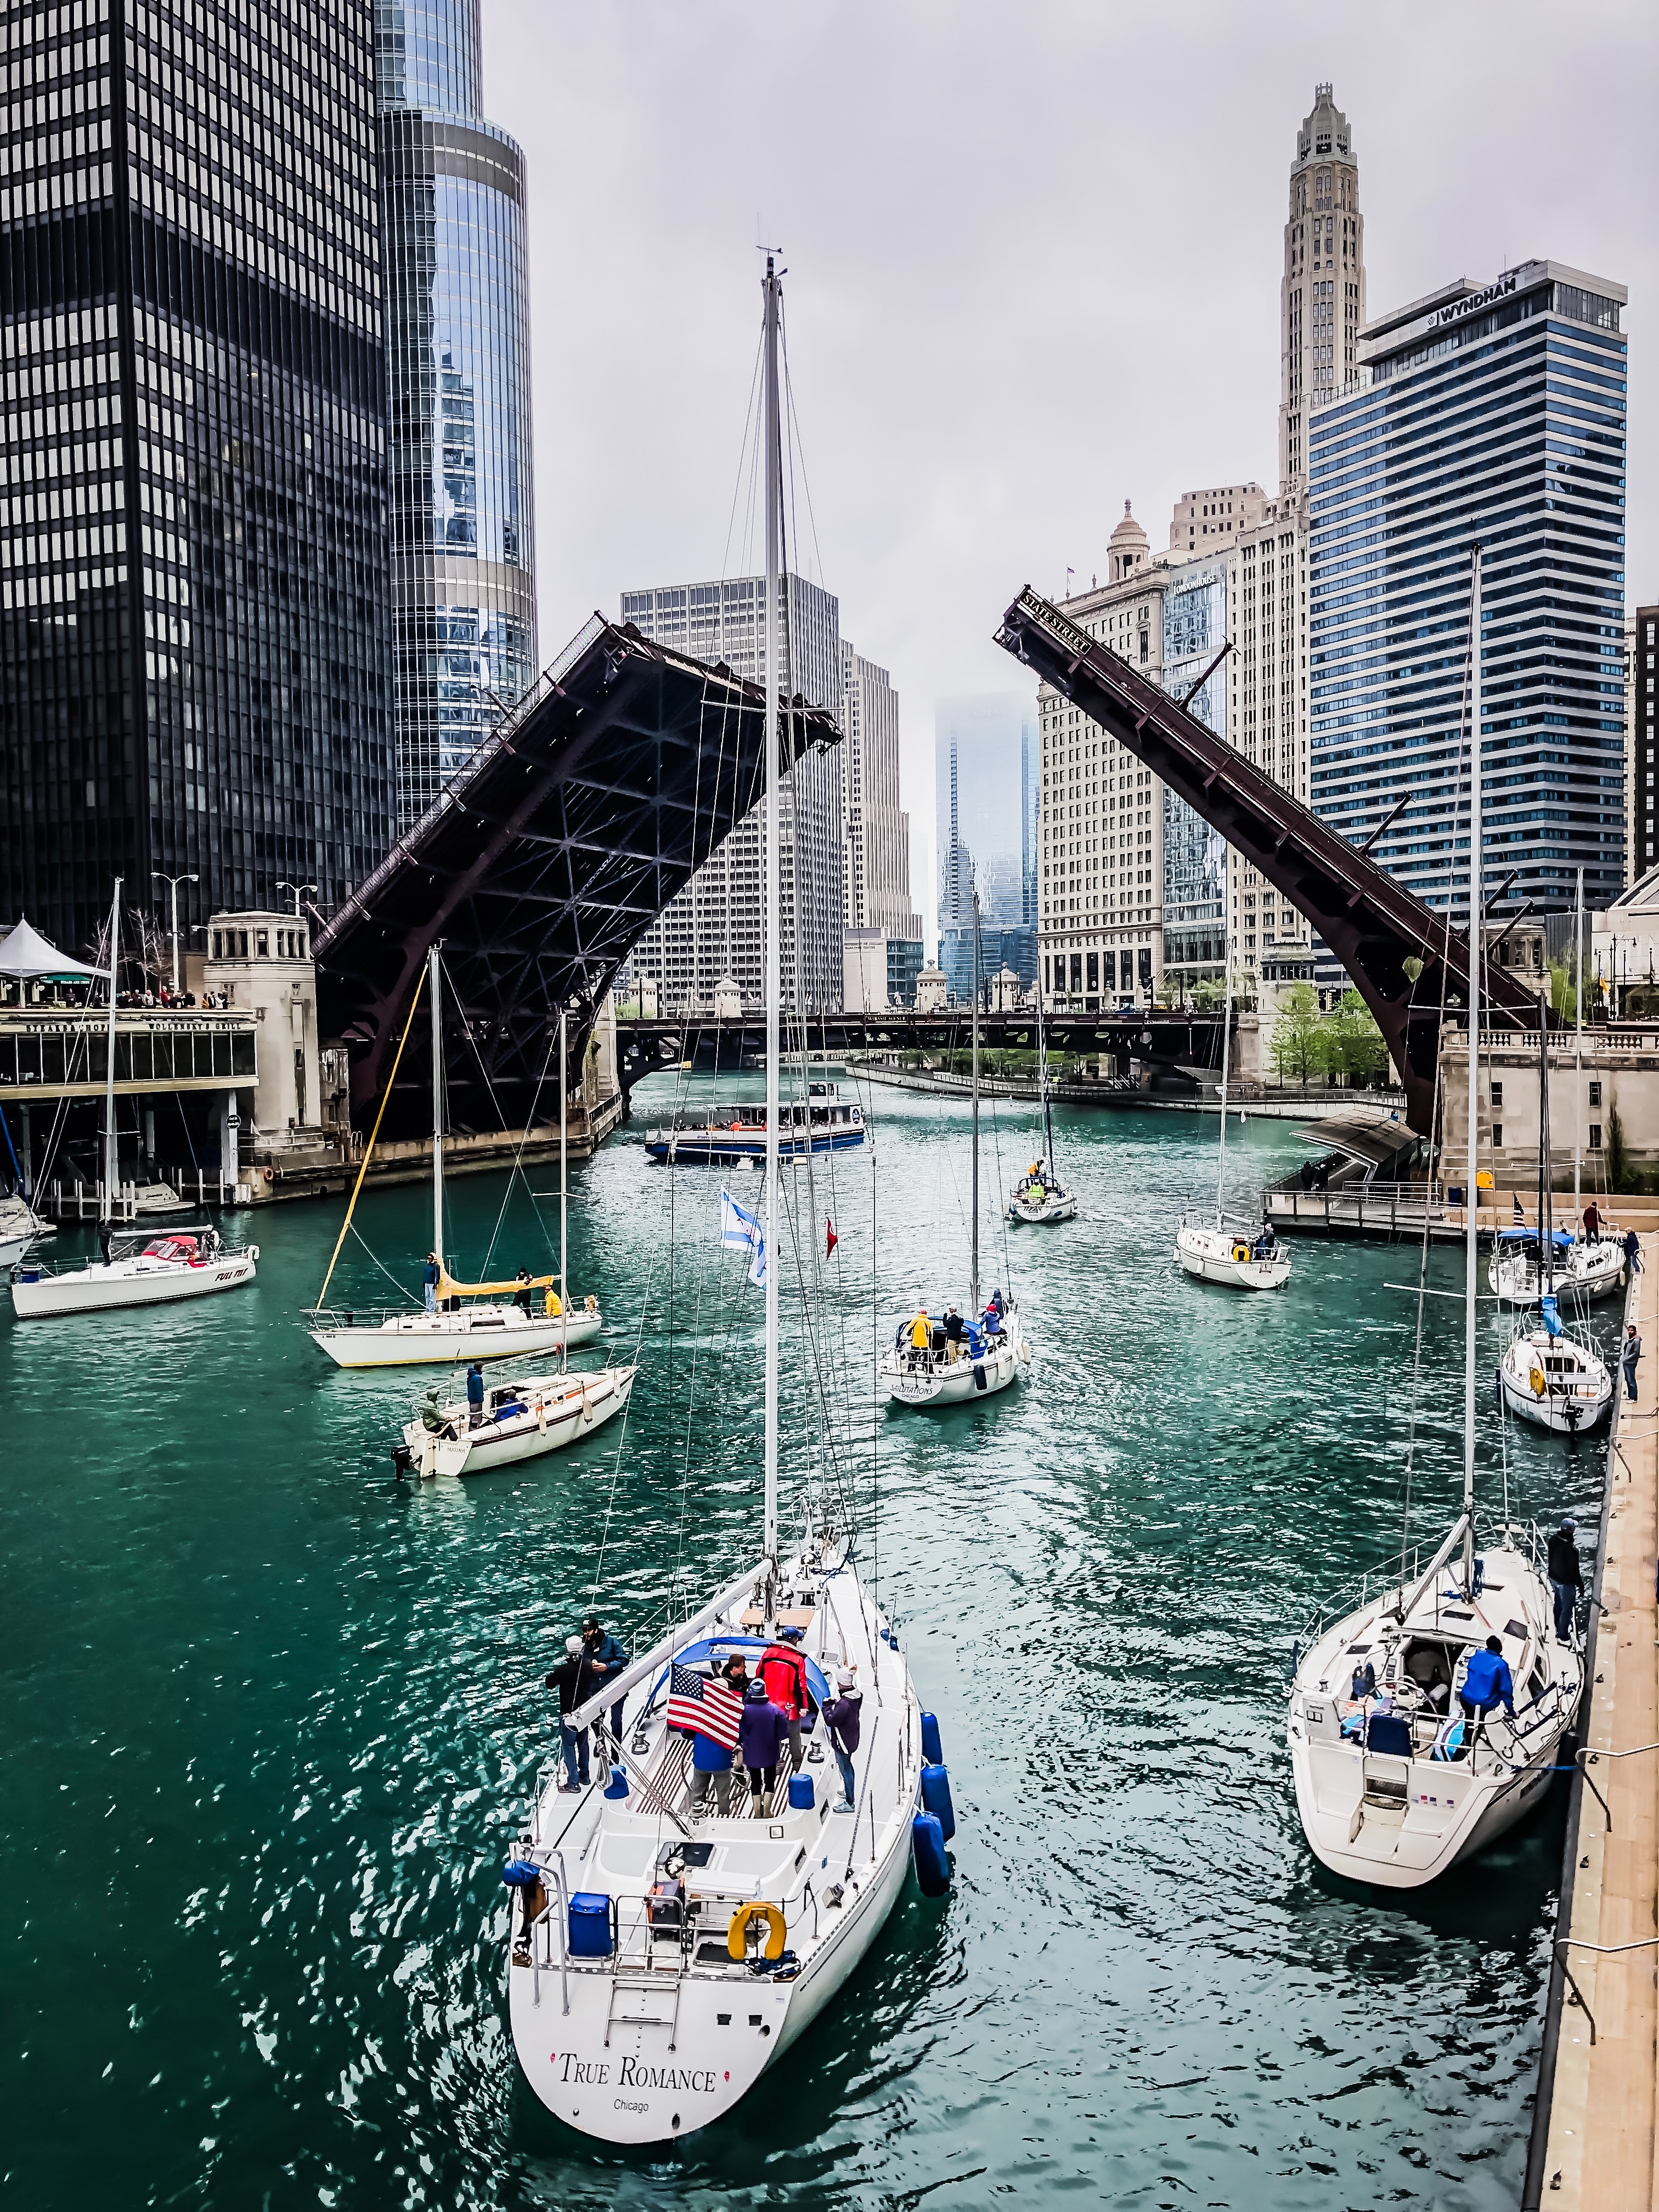
water transportation, city, boat, urban area, human settlement, metropolitan area, cityscape, harbor, vehicle, marina, skyscraper, metropolis, waterway, architecture, sky, tower block, skyline, watercraft, downtown, tourism, yacht, dock, building, boating, vacation, sailboat, sail, channel, river, nonbuilding structure, luxury yacht, port, leisure, bridge, ship, tourist attraction, condominium